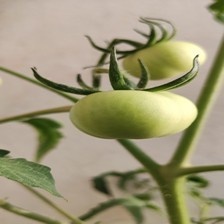
Label: tomato